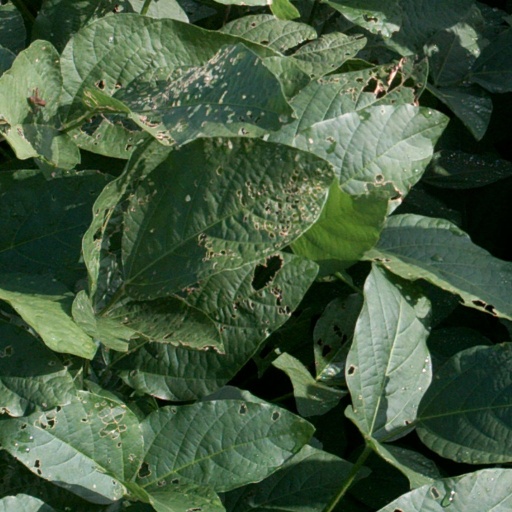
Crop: soybean